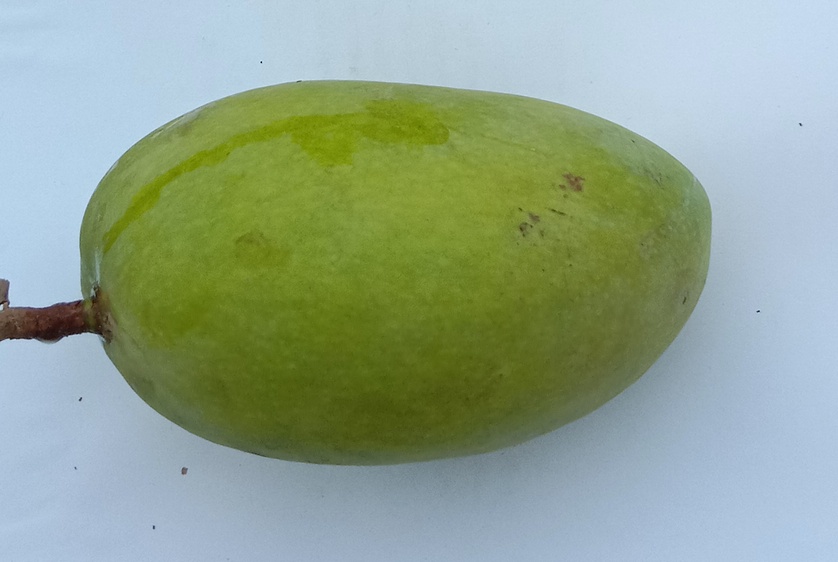
Mango variety: Chaunsa (Summer Bahisht)